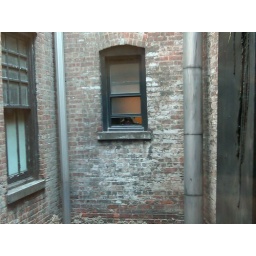
Laura in our bathroom window